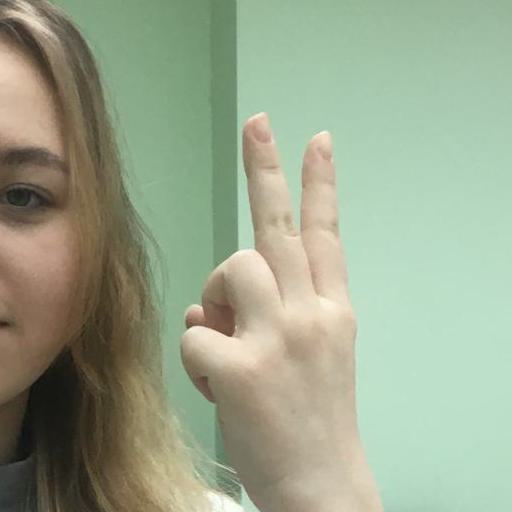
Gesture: peace_inverted